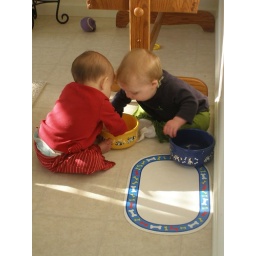
Girls playing in Atomic's water bowl 075